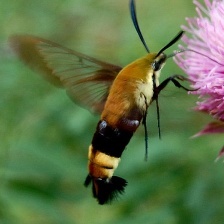
Species: CLEARWING MOTH